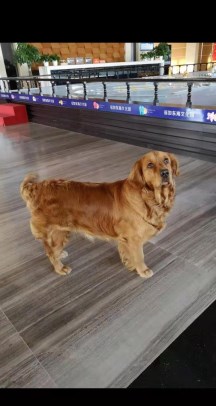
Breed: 5355-n000126-golden_retriever